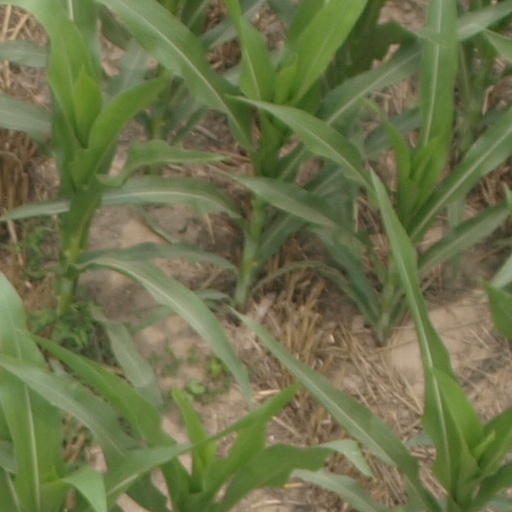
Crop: maize; corn